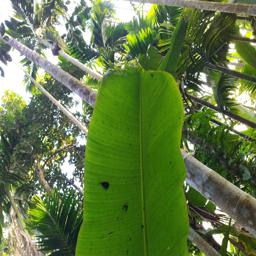
Label: BLACK SIGATOKA